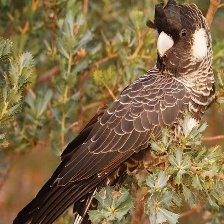
Species: BLACK COCKATO
Scientific name: CALYPTORHYNCHUS LATIROSTRIS
ImageNet parent category: sulphur-crested_cockatoo